Zhang Xueliang

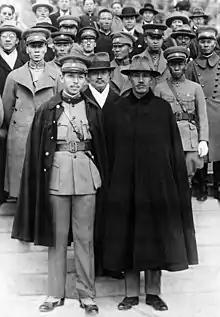
Zhang with Chiang Kai-shek in November 1930

Upon the death of his father in 1928, he succeeded him as the leader of the Northeast Peace Preservation Forces (popularly "Northeastern Army"), which controlled China's northeastern provinces of Heilongjiang, Fengtian, and Jilin. In December of the same year he proclaimed his allegiance to the Kuomintang (KMT; Chinese Nationalist Party).